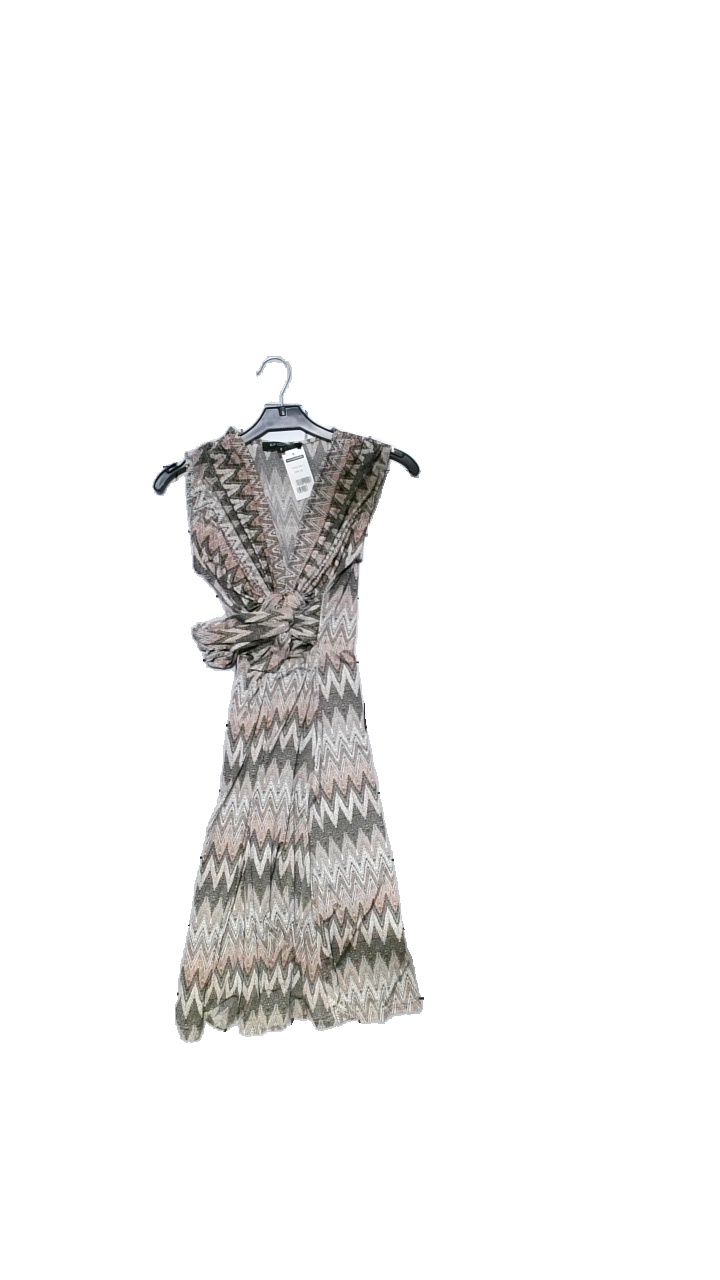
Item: Dress (Ladies)
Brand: Ilse Jacobsen
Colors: Multicolor, Grey, Pink
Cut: Regular, Loose, V-collar
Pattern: Geometric print
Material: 95% polyester, 5% elastane
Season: Summer
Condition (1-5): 4
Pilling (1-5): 5
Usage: Reuse
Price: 250-400